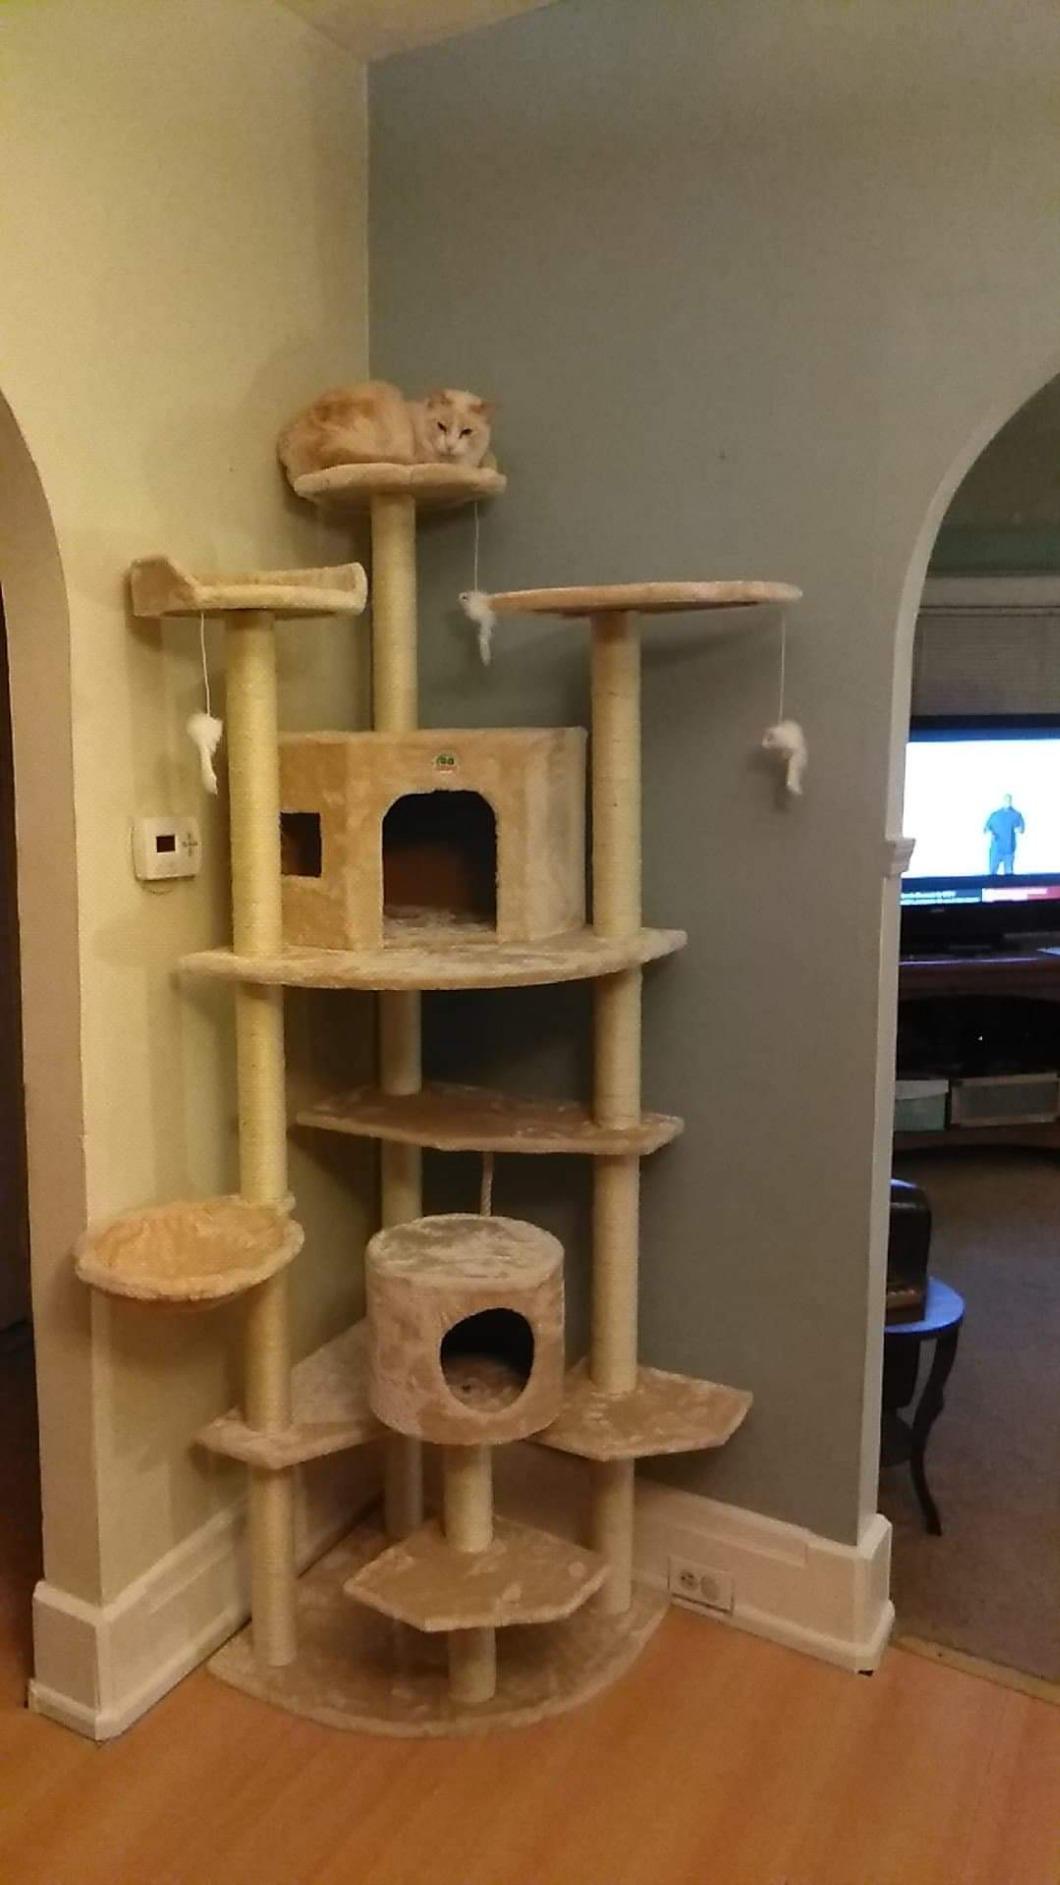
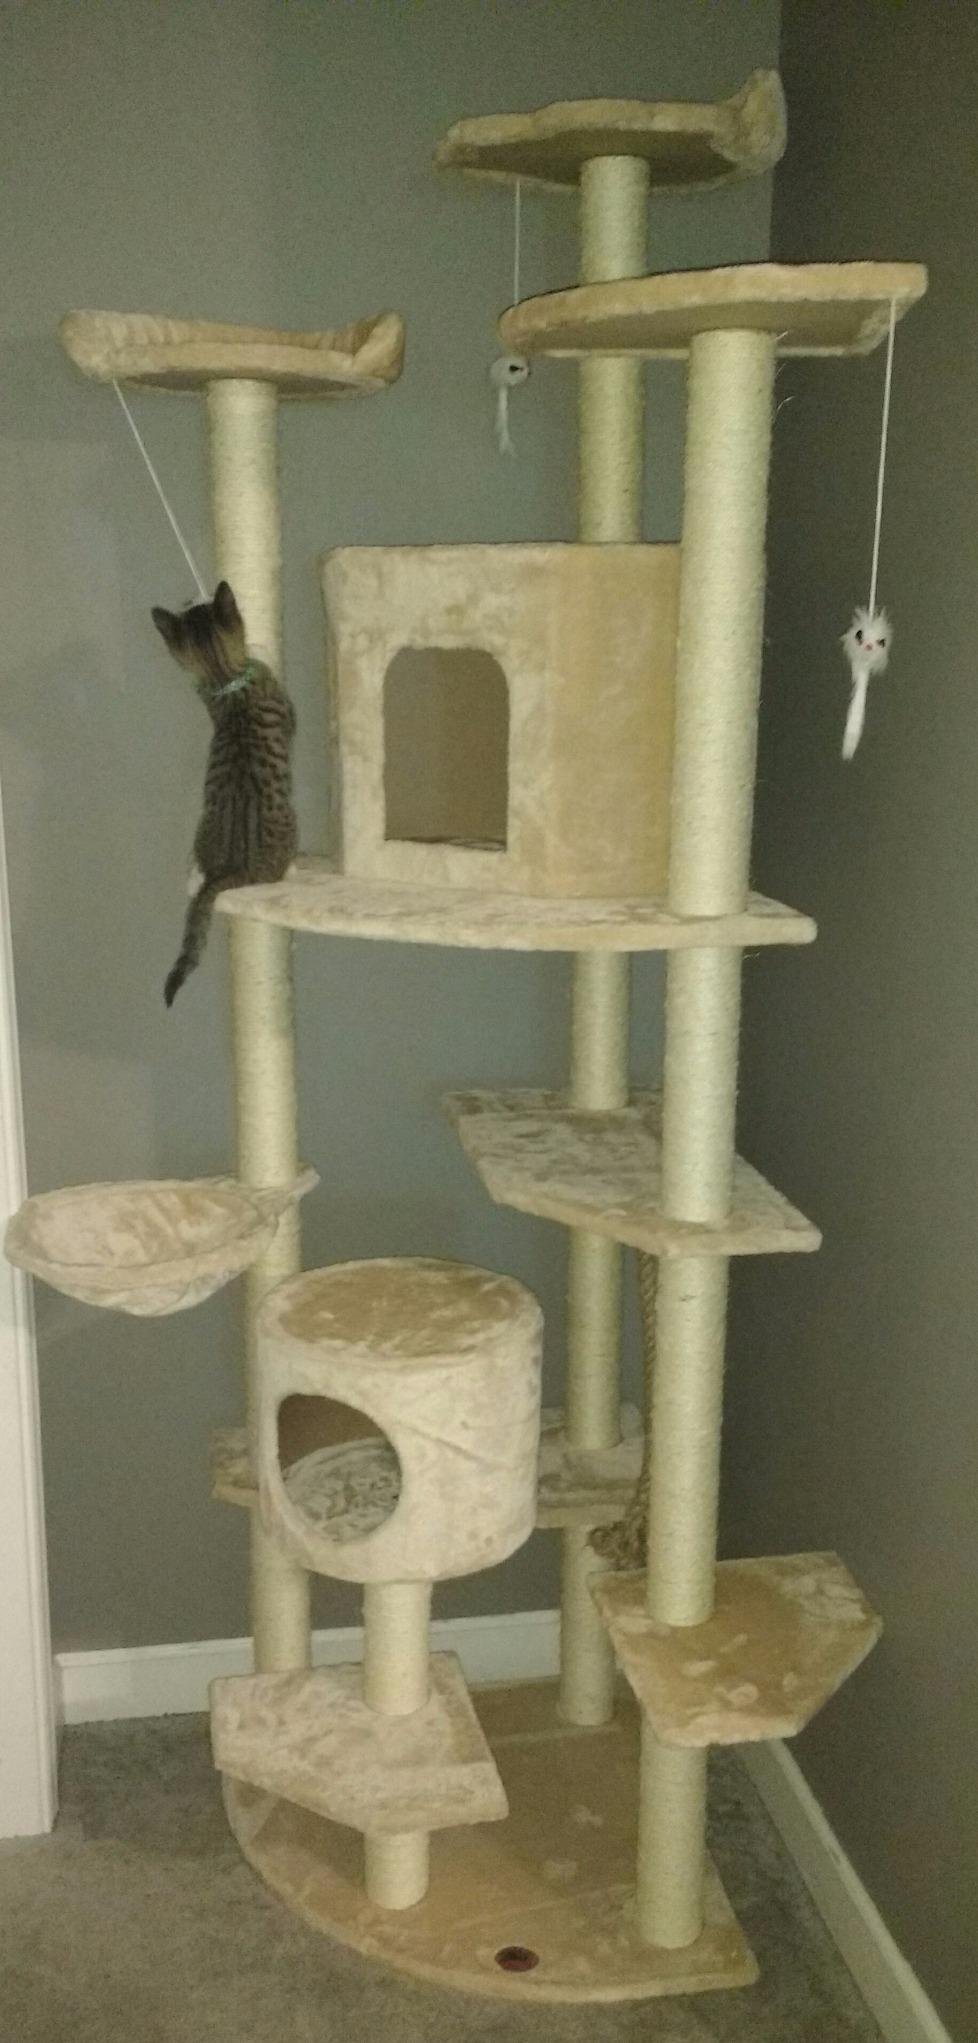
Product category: items_cat tree
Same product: yes